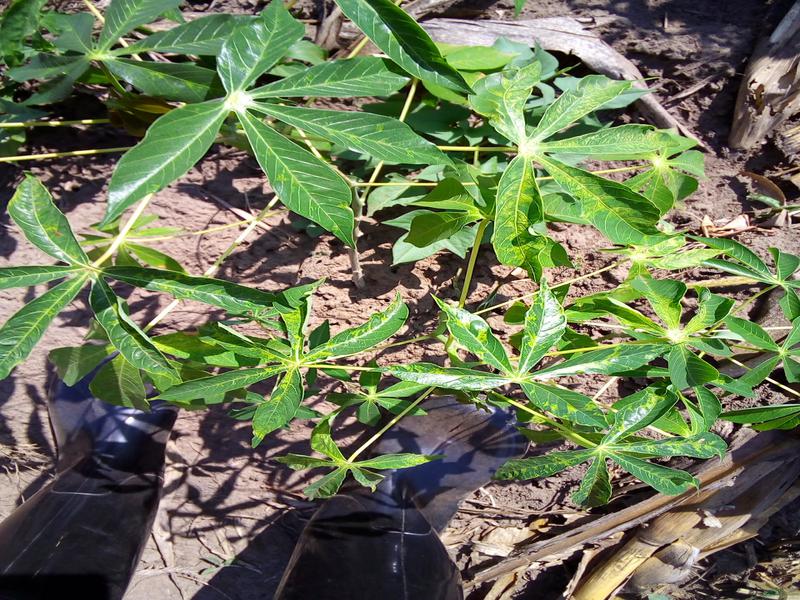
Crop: cassava
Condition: mosaic_disease